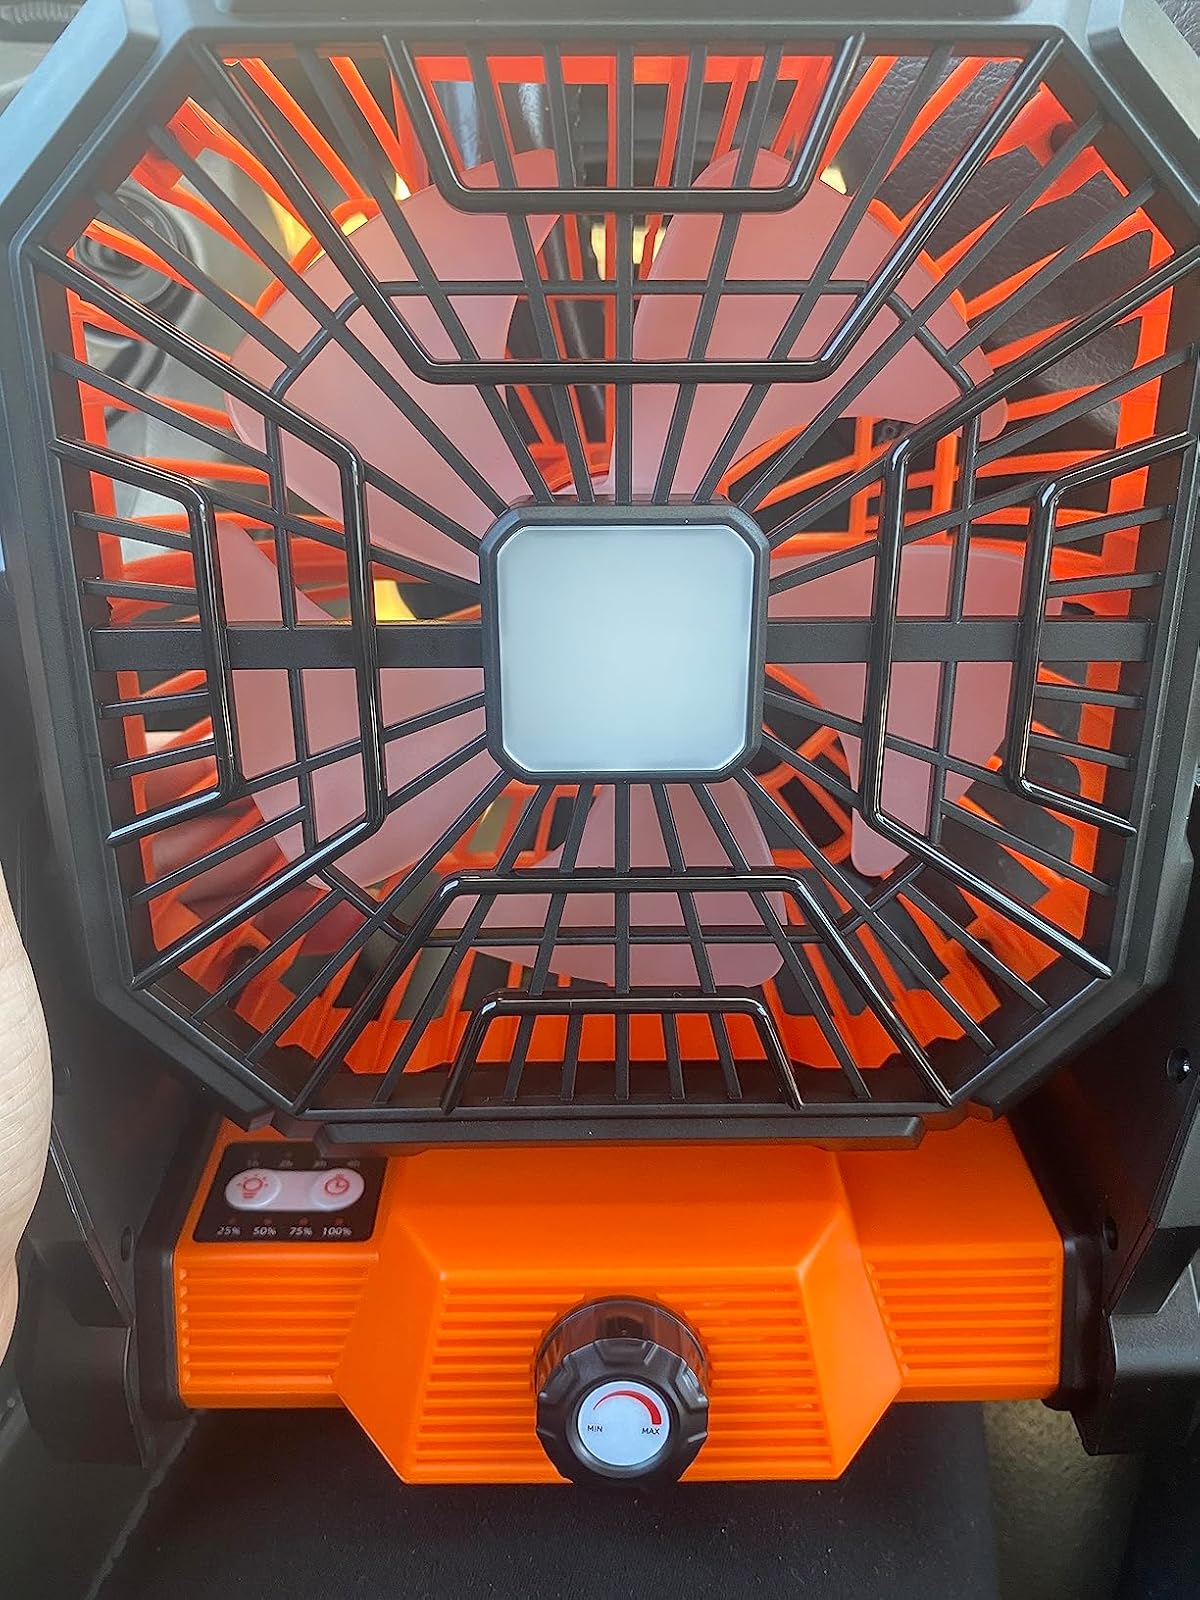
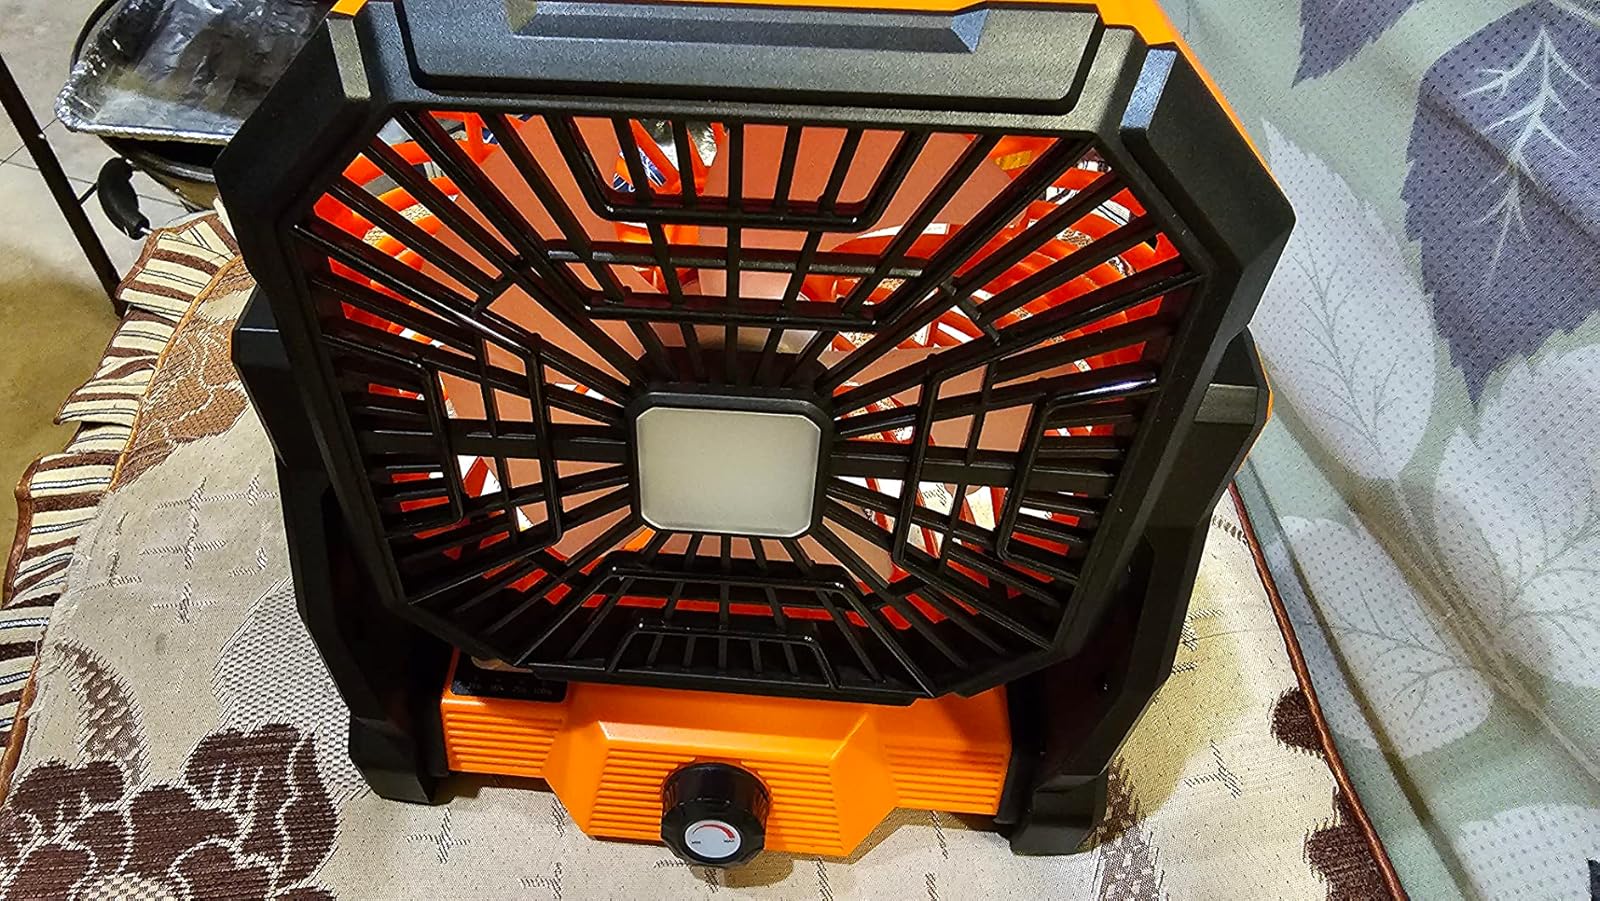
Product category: lantern
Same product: yes